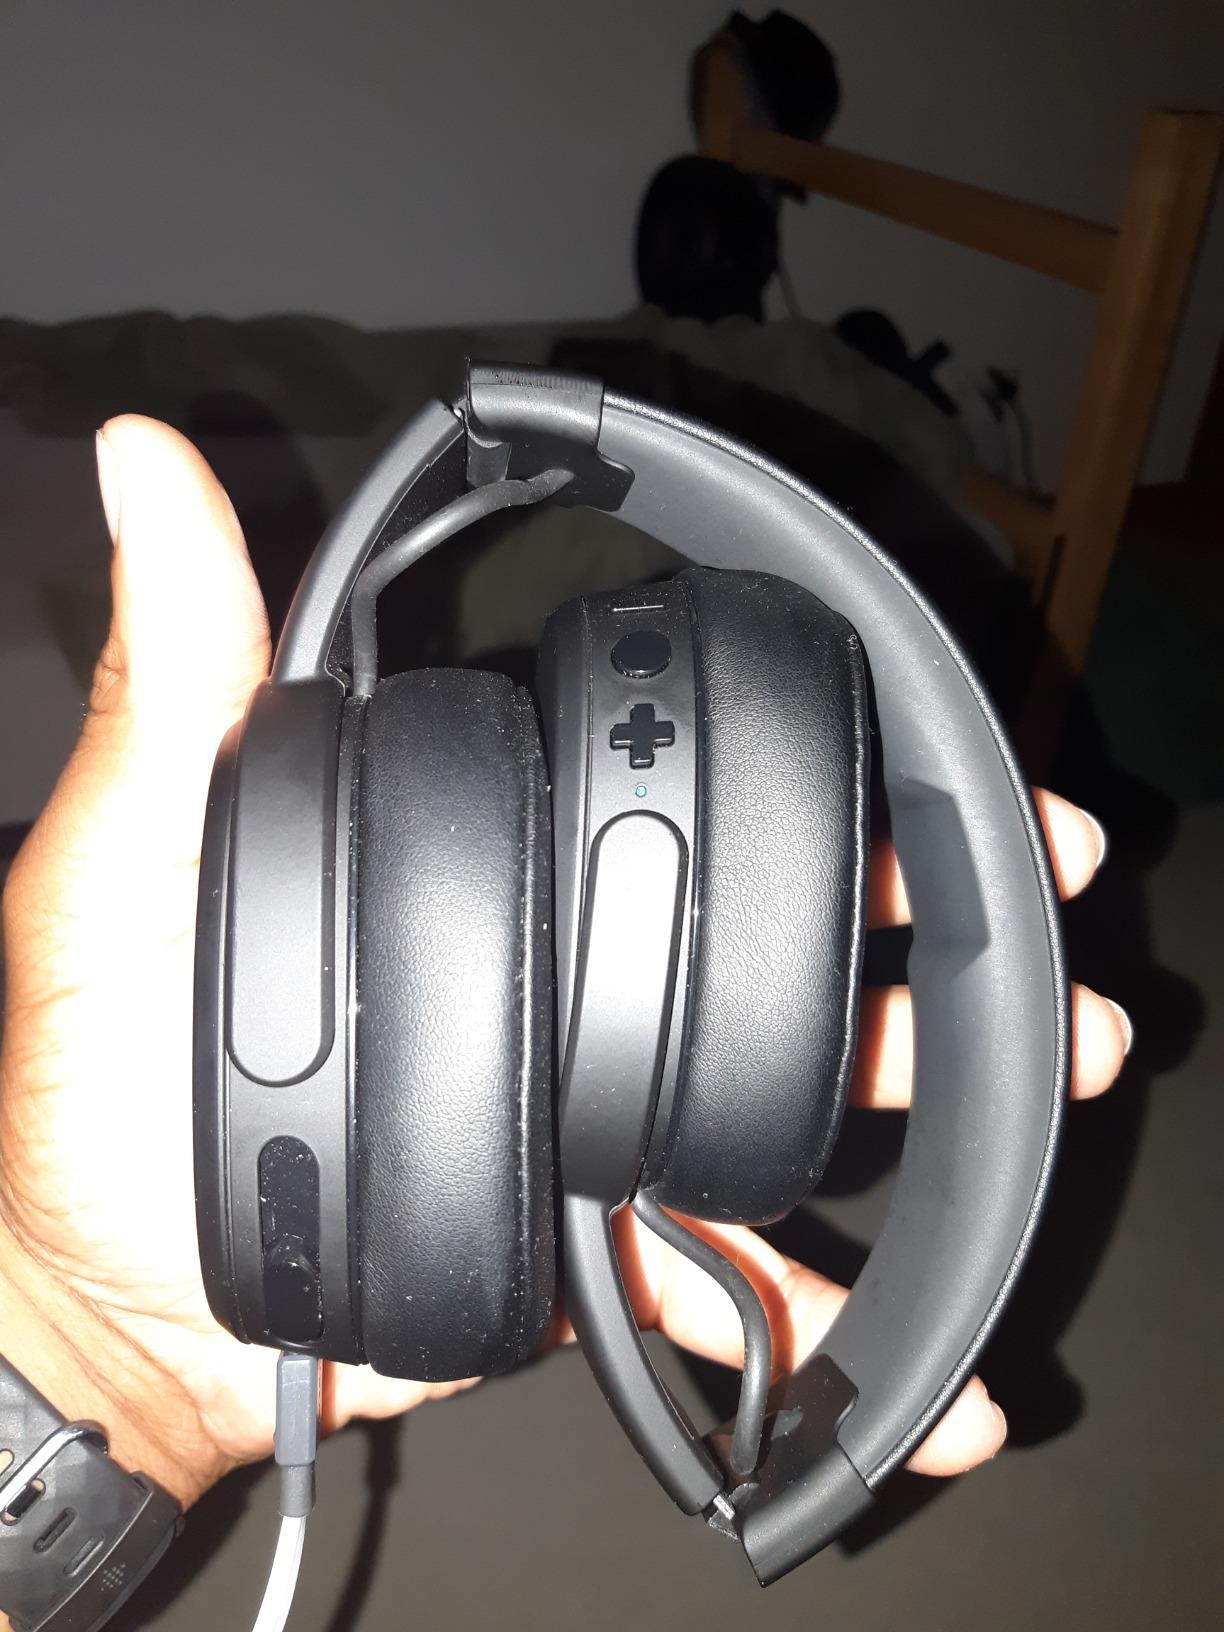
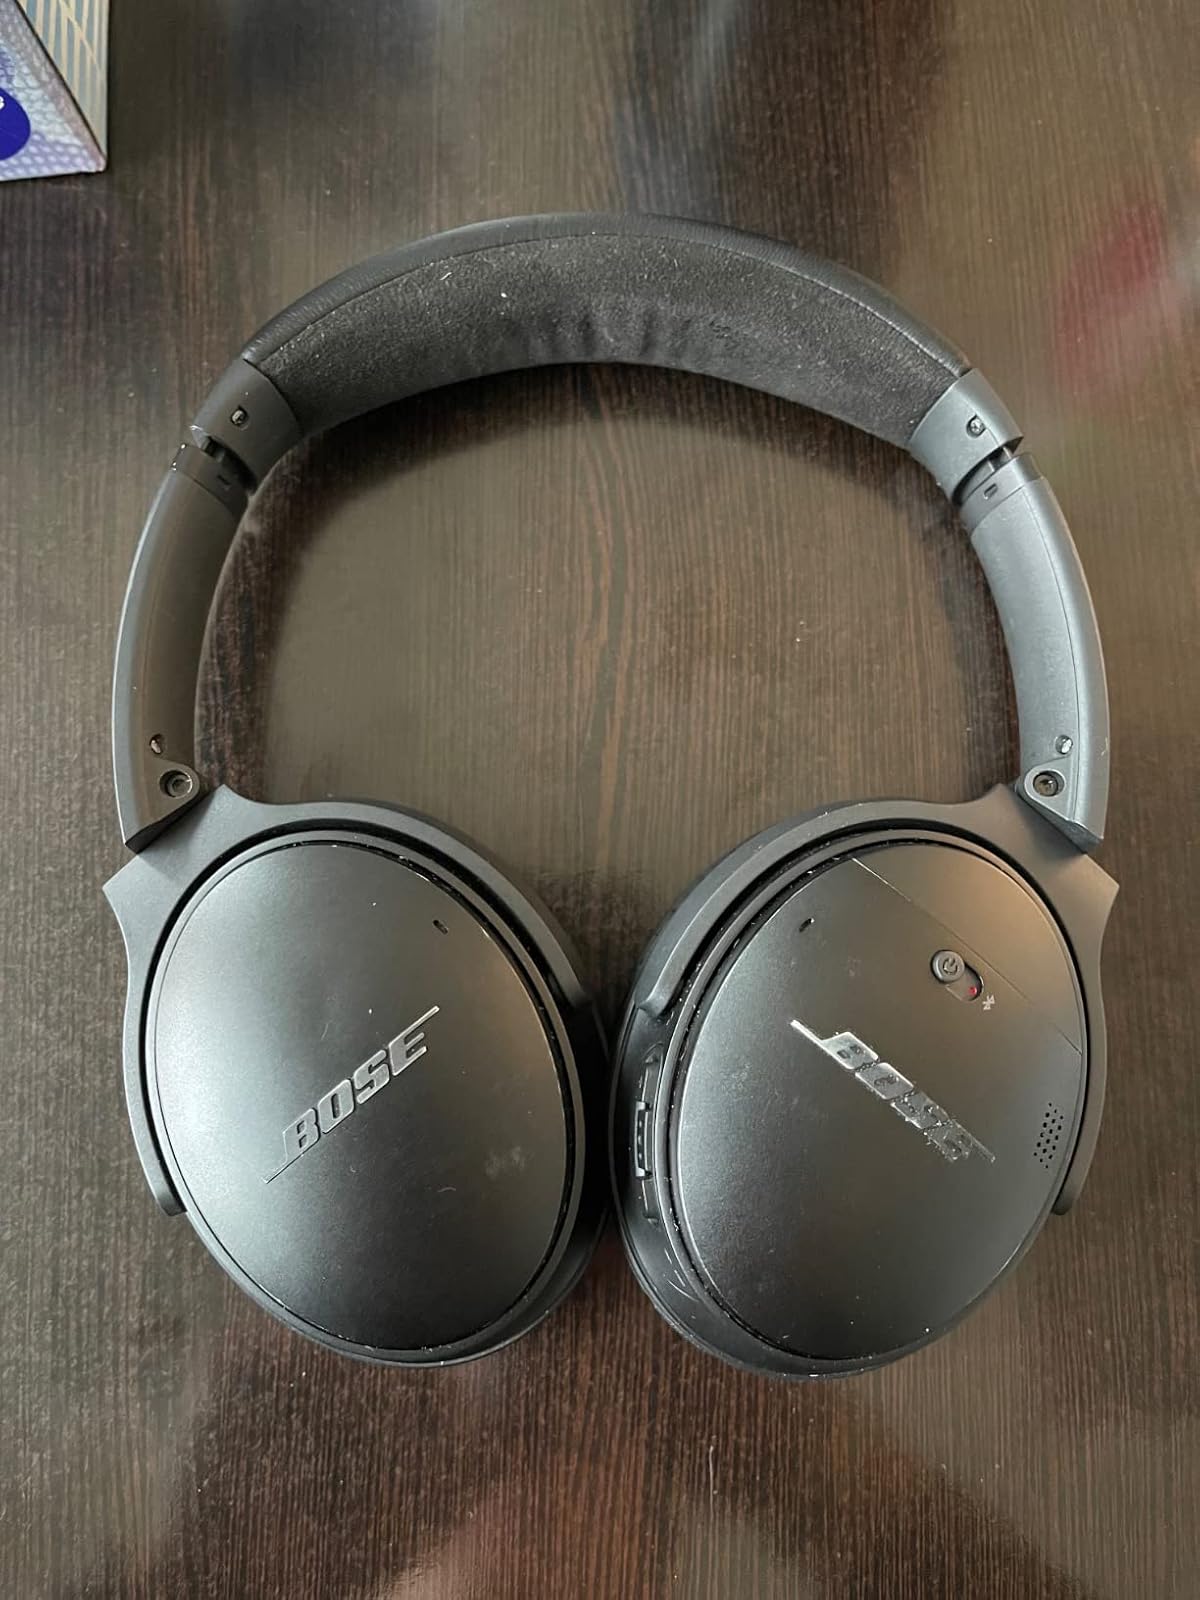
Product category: headphones
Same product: no